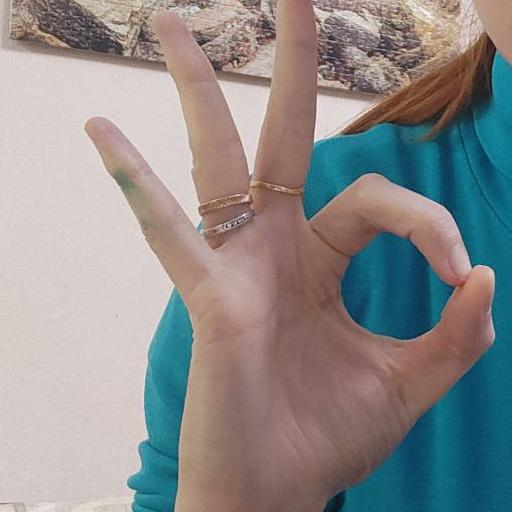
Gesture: ok